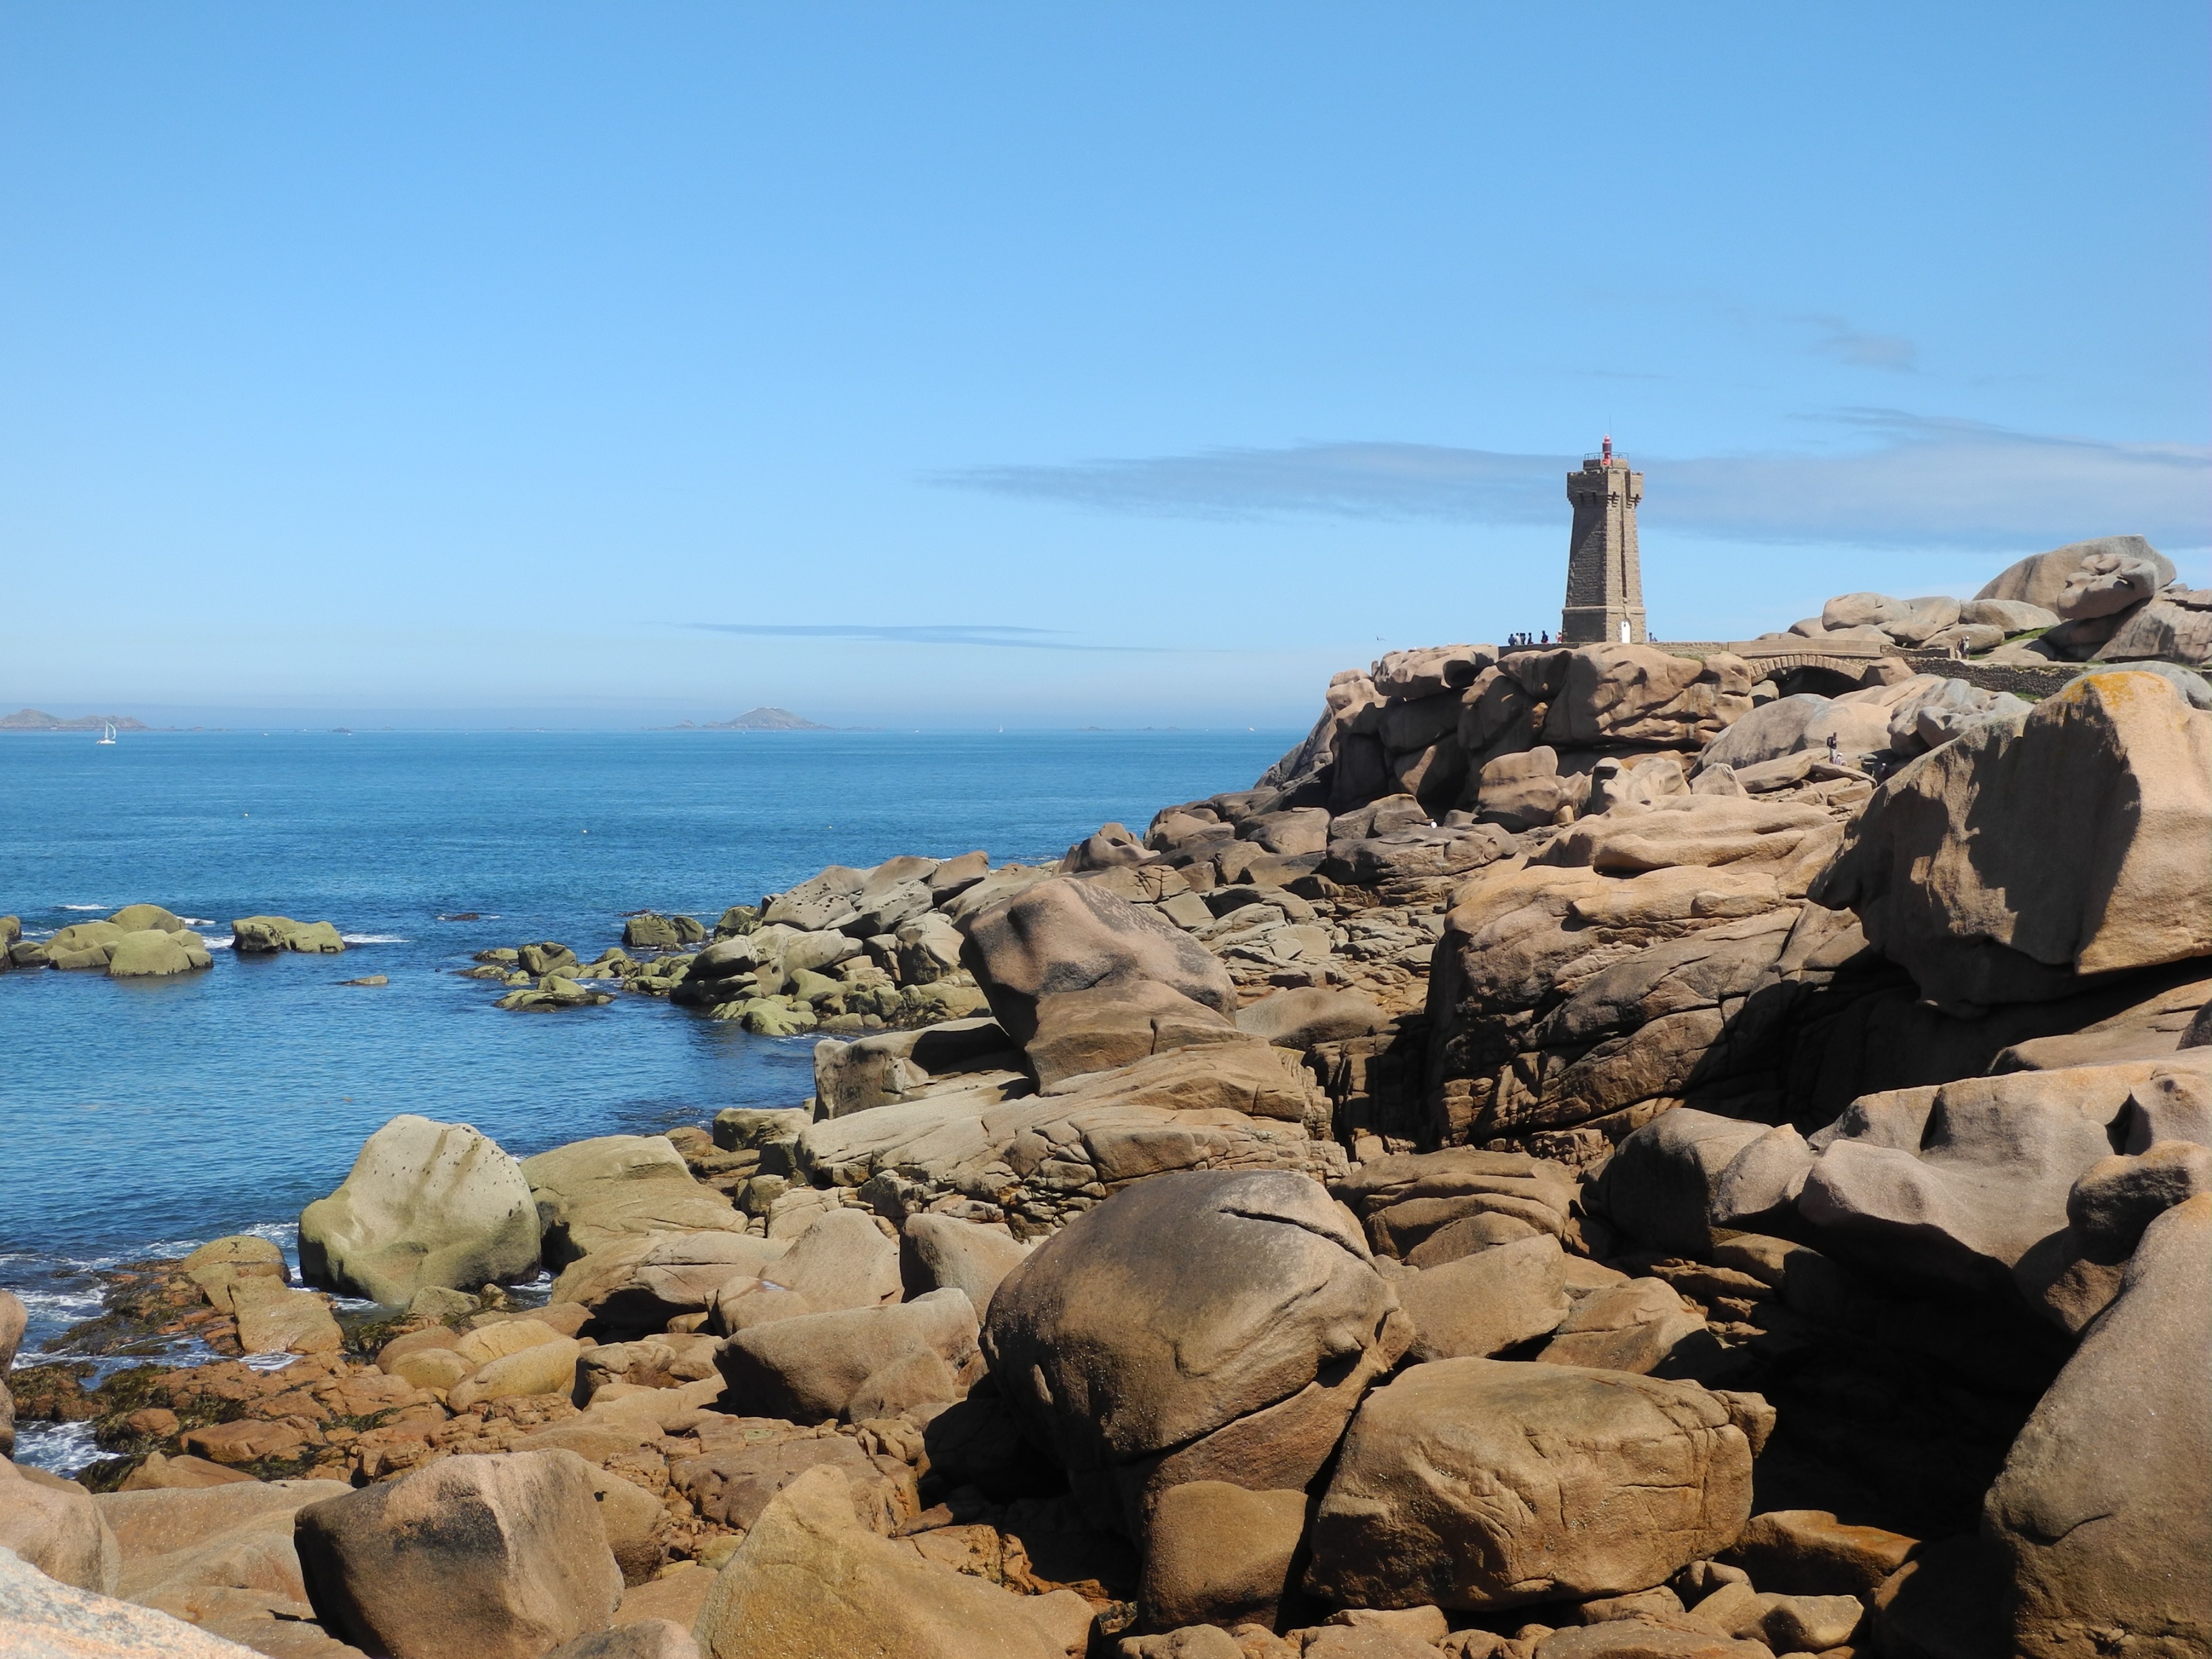
beach, landscape, sea, coast, sand, rock, ocean, lighthouse, shore, formation, cliff, cove, tower, bay, stack, terrain, material, geology, cape, brittany